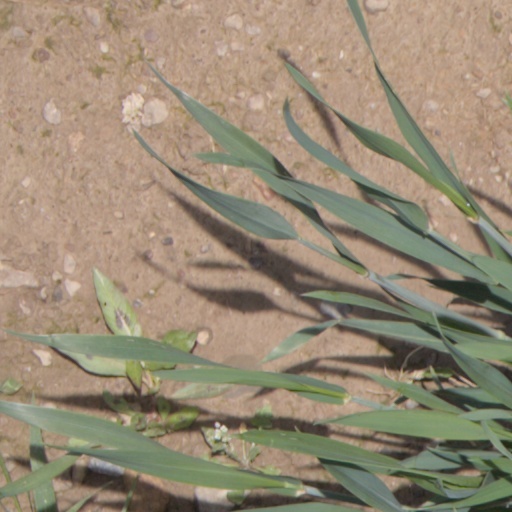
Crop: wheat